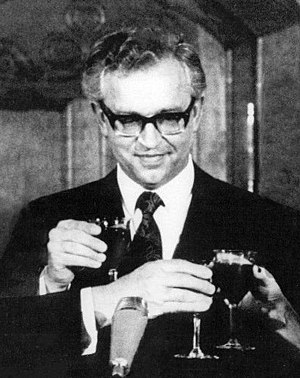
Egon Weidekamp
Egon Weidekamp 1971
Egon Holde Weidekamp var en dansk forsikringsdirektør, politiker og overborgmester 1976-1989 i København.